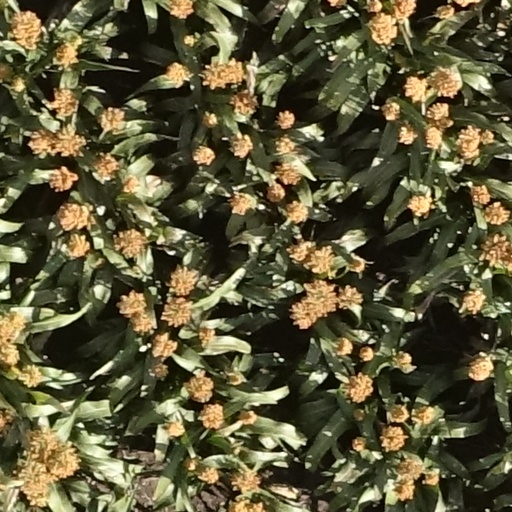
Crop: sorghum